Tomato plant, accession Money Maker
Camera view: horizontal (90 deg, fisheye); turntable rotation: 300 degrees
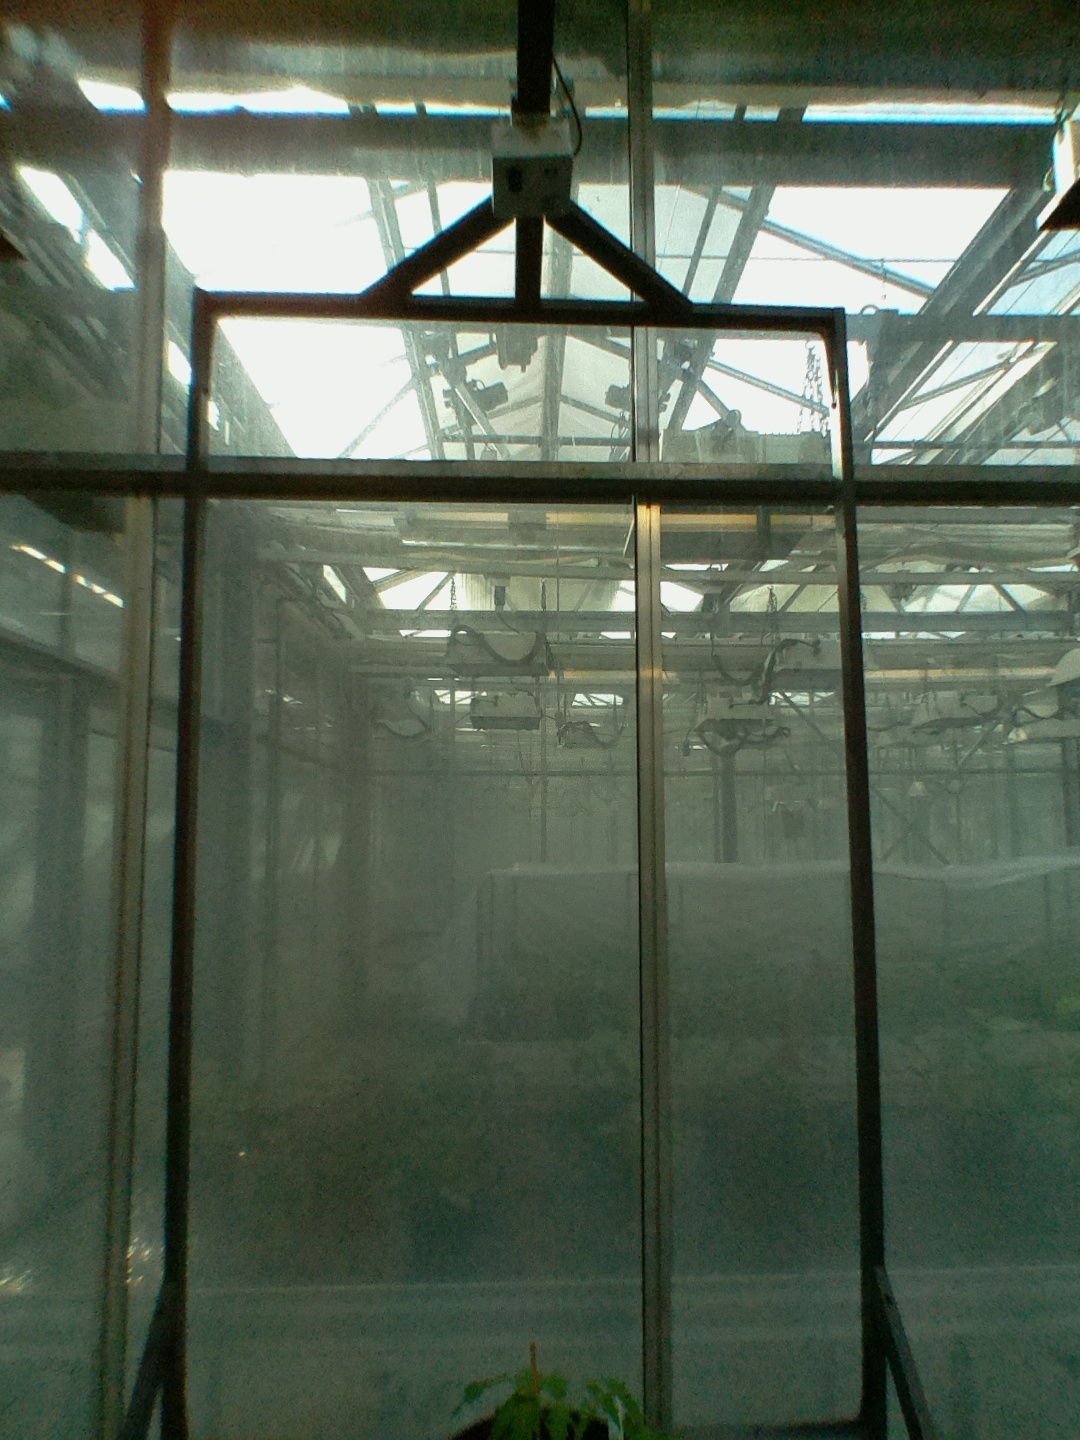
BBCH growth stage 13: 6 of true leaves visible